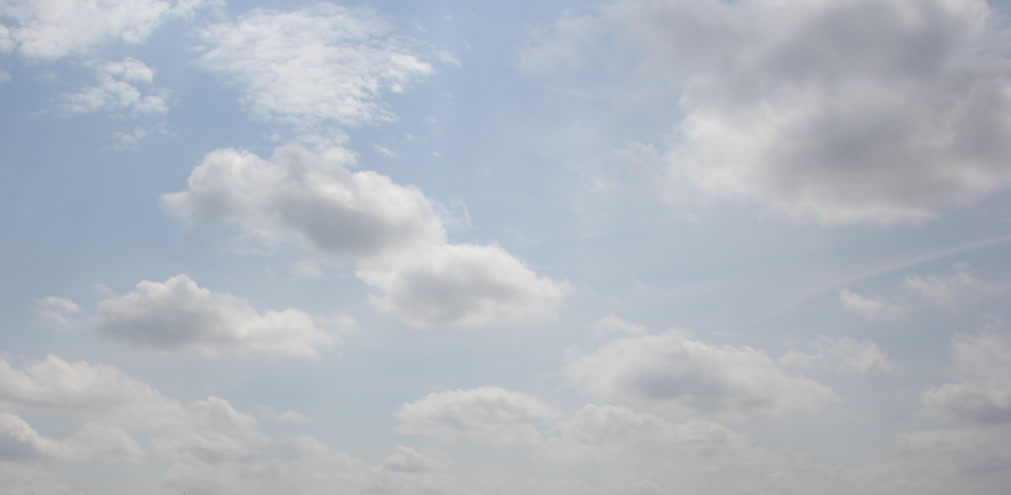
Cloud type: Cumulus